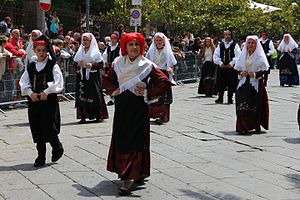
Carbonia
Carbonia er en by og en kommune i provinsen Sud Sardegna i regionen Sardinien i Italien. Byen ligger i 111 meters højde og har 28.581 indbyggere. Kommunen har et areal på 145,54 km² og grænser til kommunerne Gonnesa, Iglesias, Narcao, Perdaxius, Portoscuso, San Giovanni Suergiu og Tratalias.